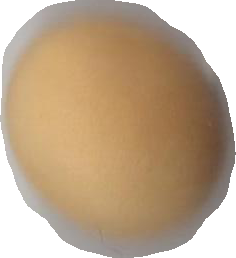
Variety: Grobogan